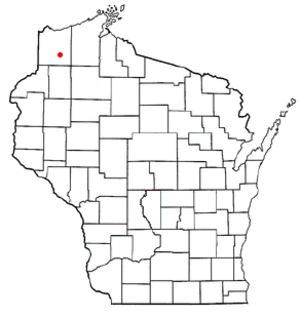
Gordon est une ville du comté de Douglas, située dans le Wisconsin, aux États-Unis. Le recensement de 2000 a établi sa population à 645. Le secteur statistique de Gordon est situé dans la ville-même.